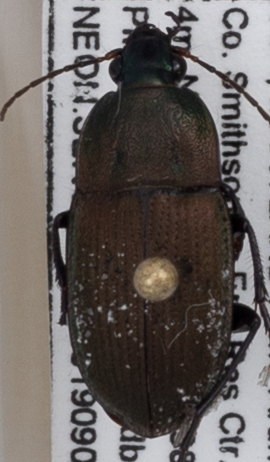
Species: Chlaenius tomentosus
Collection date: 2019-09-05
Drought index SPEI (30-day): -1.45
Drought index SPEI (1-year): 1.082
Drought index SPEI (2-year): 1.546